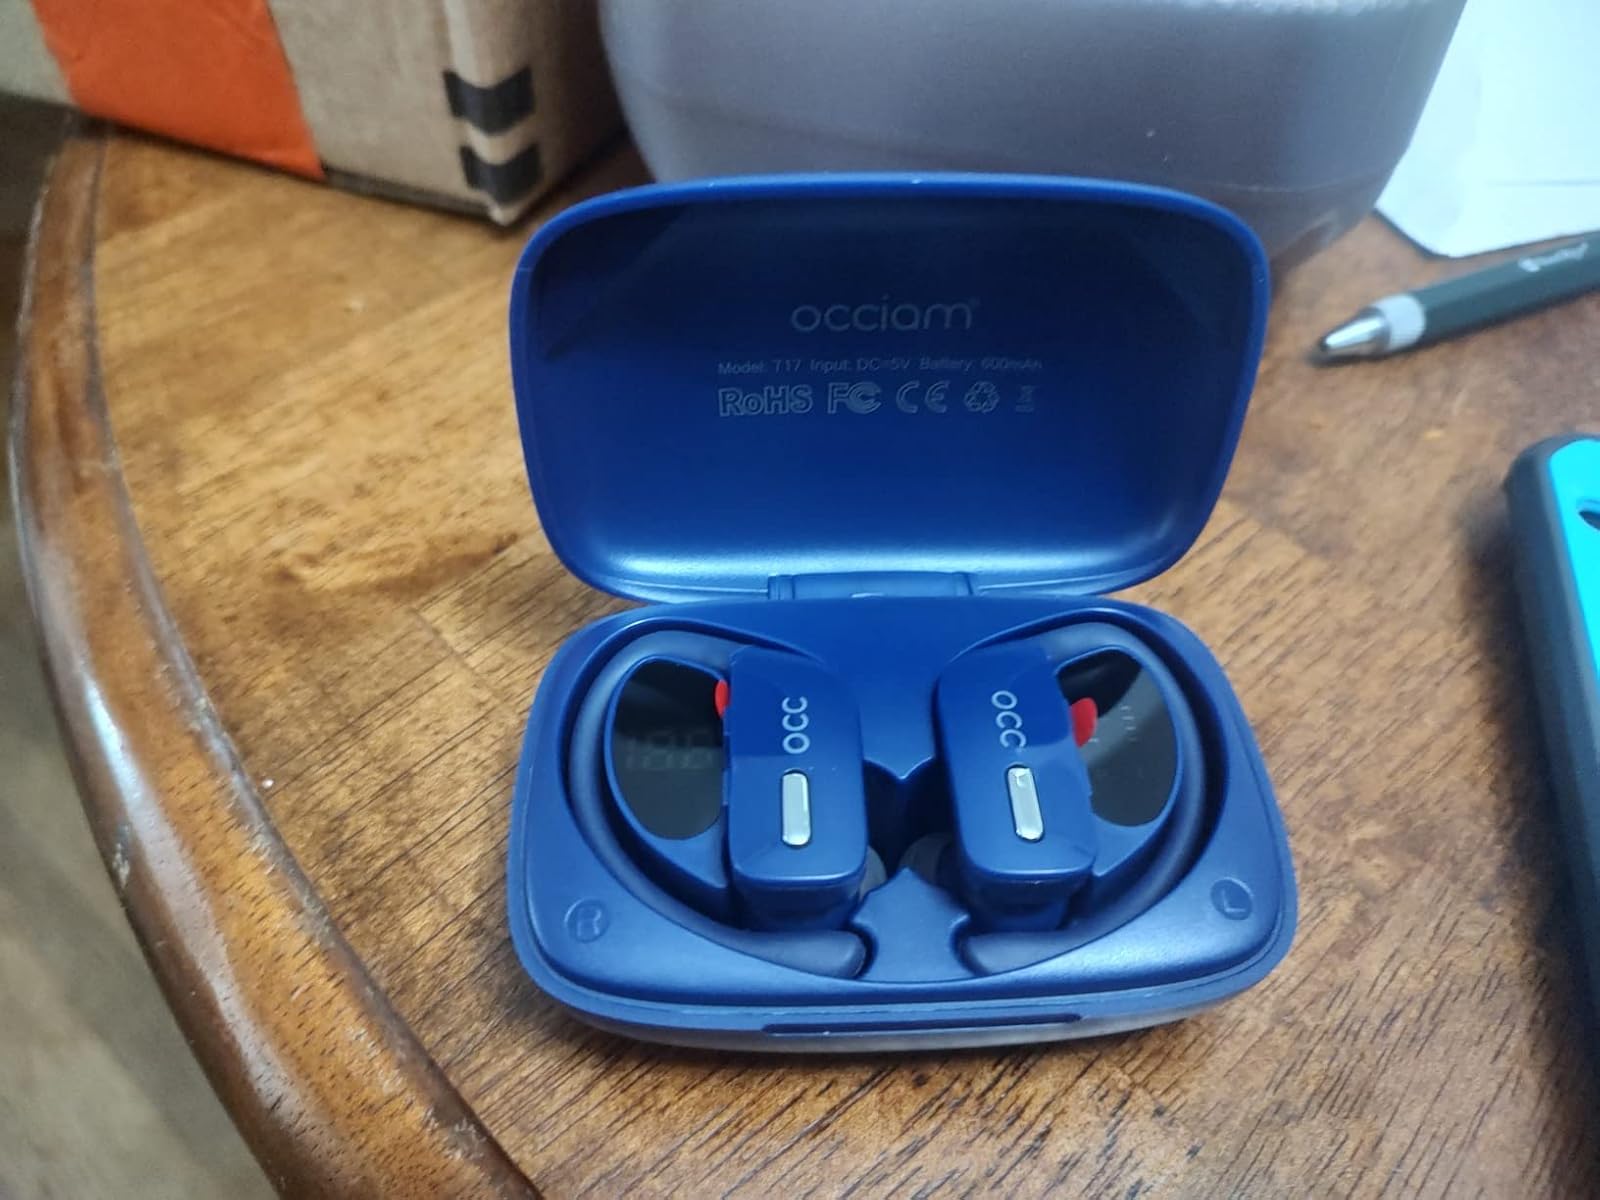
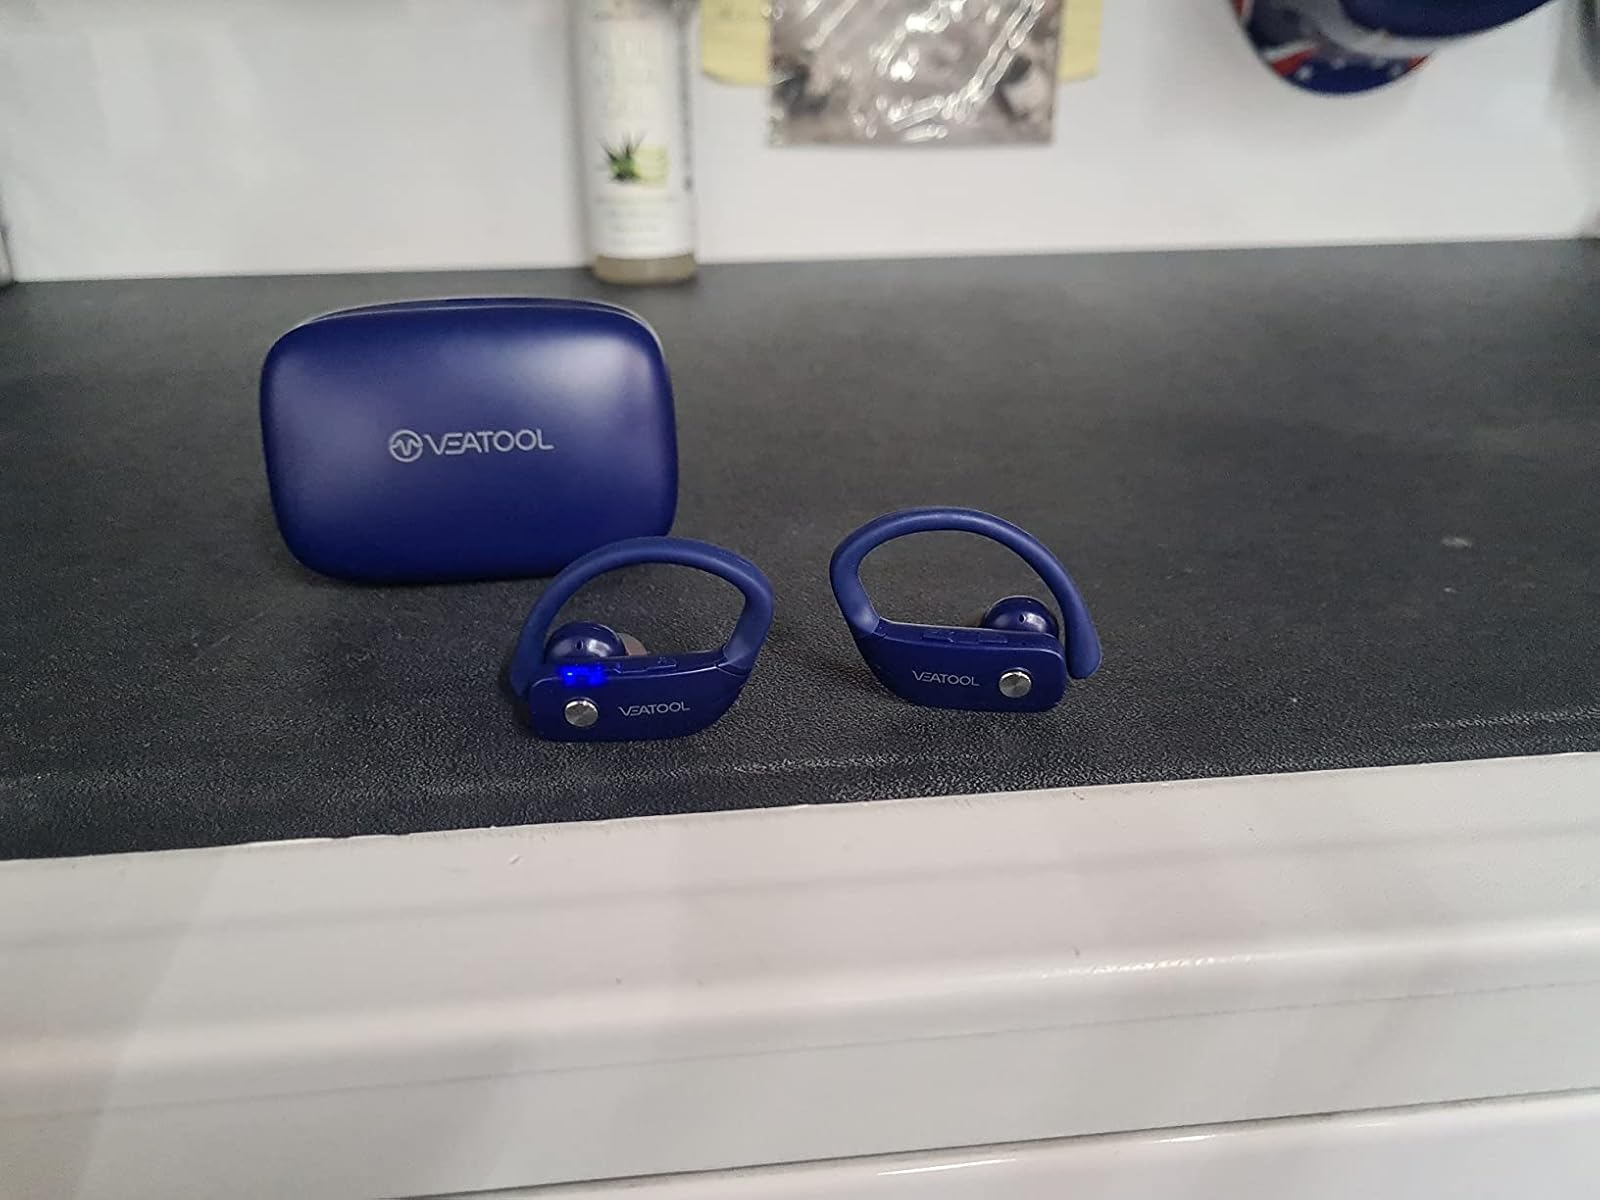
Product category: earbuds
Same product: no